Fasciitis

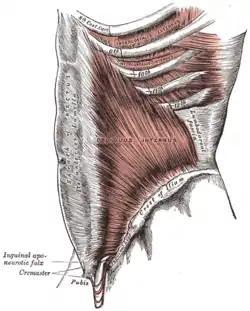
Fascia

Fasciitis is an inflammation of the fascia, which is the connective tissue surrounding muscles, blood vessels and nerves.